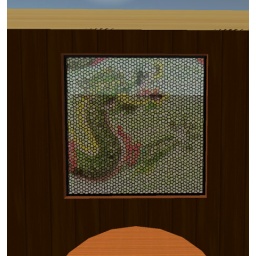
I made a stained glass window to go over the doorway. I thought it was a nice touch.